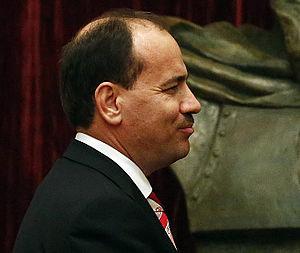
Bujar Nishani, né le 29 septembre 1966 à Durrës est un homme politique albanais, président de la République du 24 juillet 2012 au 24 juillet 2017.
L'élection présidentielle albanaise de 2012, un scrutin de type indirect réalisé le Parlement unicaméral, s'est déroulée sur 4 tours de scrutin. Il a fallu en conséquence convoquer le Parlement quatre fois : les 30 mai, 4, 8 et 11 juin 2012.